Henry Harris Lines

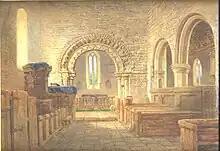
St Martin's Church, Holt Fleet, near Worcester, in 1879, by lines

Henry Harris Lines (1800 or 1801 - 20 February 1889) was a landscape artist and archaeologist, and the eldest son of Birmingham artist and drawing master Samuel Lines (1778–1863). There are a number of Henry's works stored in the permanent collections of various provincial museums and art galleries including Birmingham Museum and Art Gallery, Worcester City Art Gallery and Museum and the Royal Birmingham Society of Artists (RBSA) Gallery. As well as at the Birmingham Society of Arts (the precursor to the RBSA), Henry also exhibited at the Royal Academy, British Institution and Society of British Artists. The Wright family's patronage of the Lines family is also evident in William Rostill Lines's (Henry's younger brother) sculpture "Bust of Mr. Thomas Wright Hill" that was exhibited at the Birmingham Society of Arts Exhibition in 1829.